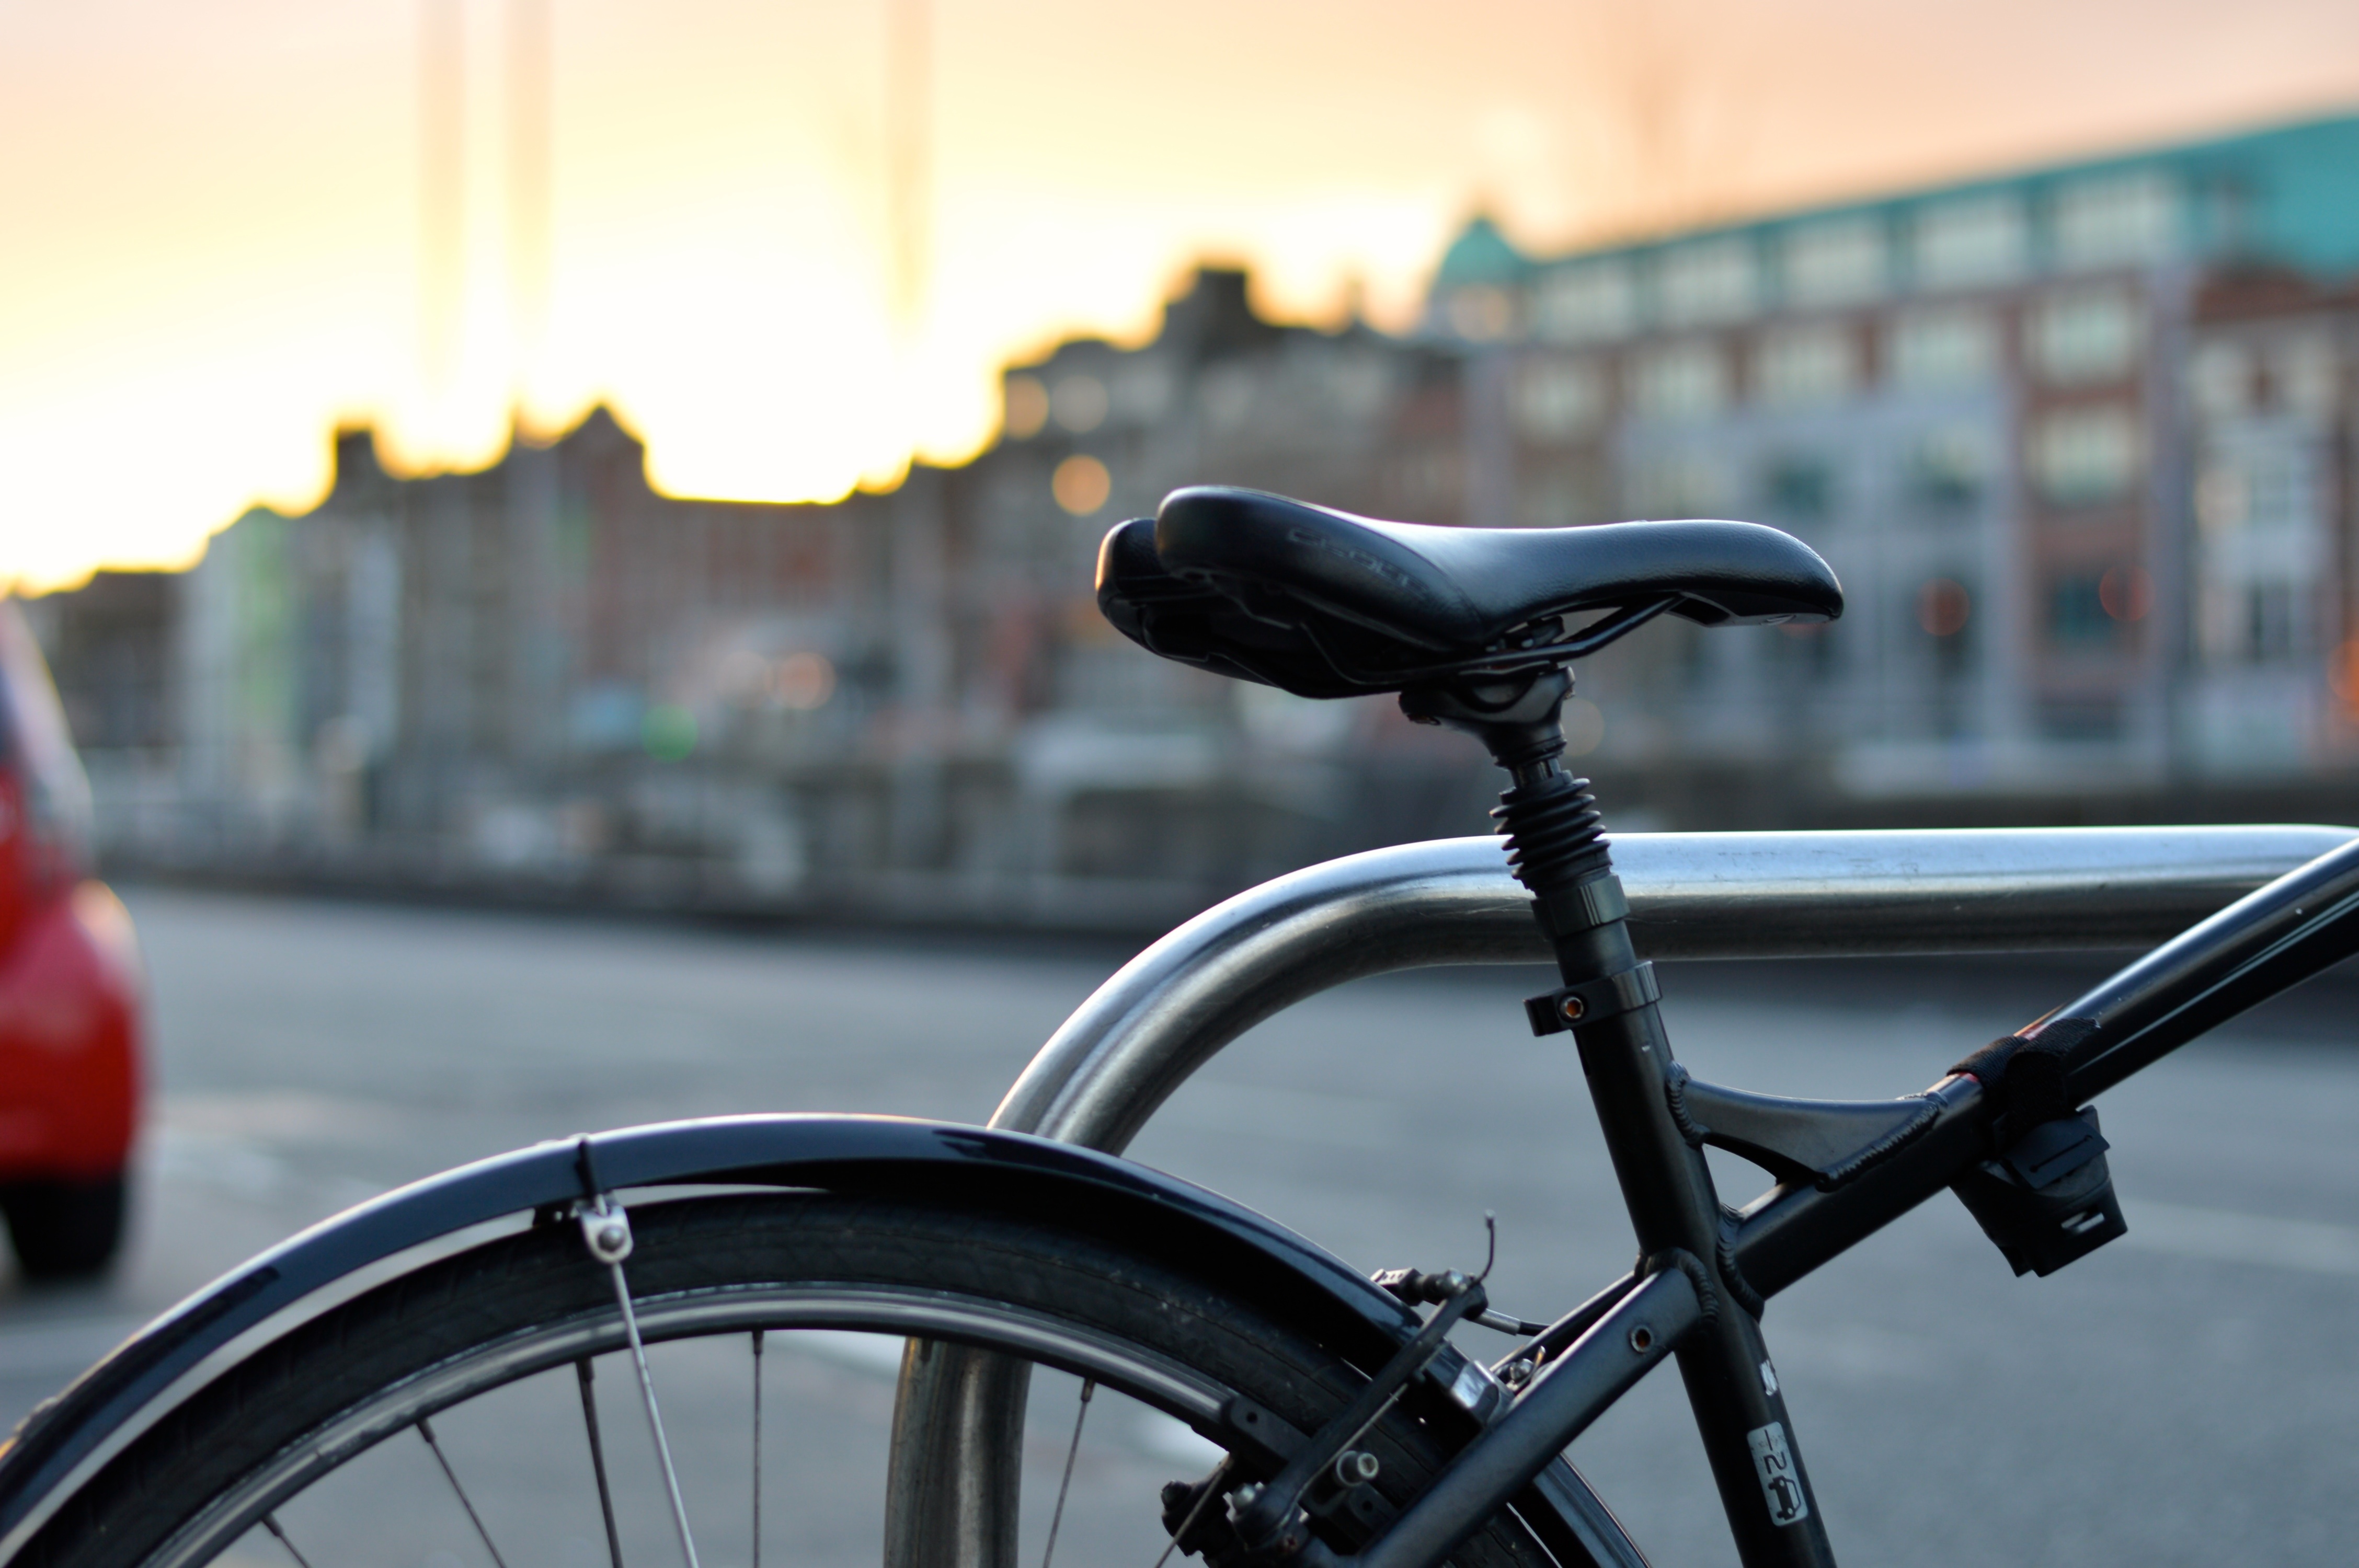
wheel, bicycle, bike, vehicle, sports equipment, mountain bike, cycling, land vehicle, road bicycle